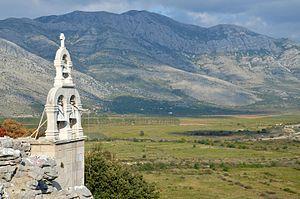
L'éparchie de Hum-Herzégovine et du littoral est une éparchie, c'est-à-dire une circonscription de l'Église orthodoxe serbe. Elle est située en Bosnie-Herzégovine et, partiellement, en Croatie et au Monténégro ; son siège se trouve à Mostar. En 2006, elle est administrée par l'évêque Grigorije.